Djibouti at the 2020 Summer Olympics

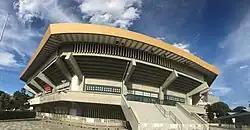
The Nippon Budokan, where the judo events took place.

Djibouti qualified one judoka for the men's lightweight category (73 kg) at the Games. Aden-Alexandre Houssein accepted a continental berth from Africa as the nation's top-ranked judoka outside of direct qualifying position in the IJF World Ranking List of 28 June 2021. He was 23 years old at the time of these Olympics and was making his first appearance at the games. His brother, Anass Houssein competed in the men's half-lightweight for Djibouti at the 2016 Summer Olympics. Houssein competed in the men's lightweight competition, held on 26 July, and received a bye through the first round. In the second round, he beat Chamara Dharmawardana of Sri Lanka in a match that lasted 29 seconds. Houssein defeated Dharmawardana by a tani otoshi, scoring ippon. In the round of 16 he lost to eventual silver medalist Lasha Shavdatuashvili of Georgia. Houssein was defeated by Shavdatuashvili by a uchi mata, receiving a score of waza-ari. As a result, he did not advance to later rounds. He is recorded as finishing a joint 9th place.